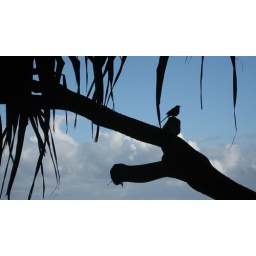
unknown bird in ti tree